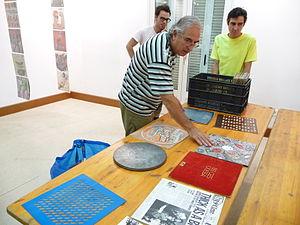
Jaume Pujagut au montage de l'exposition de couvertures de disques de vinyl de sa collection privée, à la Festa del Grafisme 2011, à Portbou (Girona).